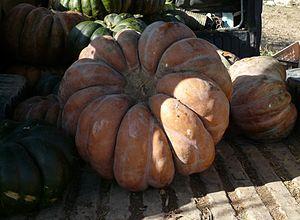
Courge de Provence (Cucurbita moschata)
La courge musquée est une plante de la famille des Cucurbitacées, largement cultivée comme plante potagère pour son fruit comestible à maturité. C'est l'une des cinq espèces de courges les plus couramment cultivées.